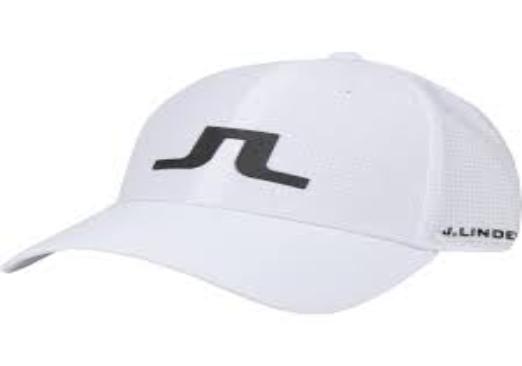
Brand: jlindeberg-2
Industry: Clothes